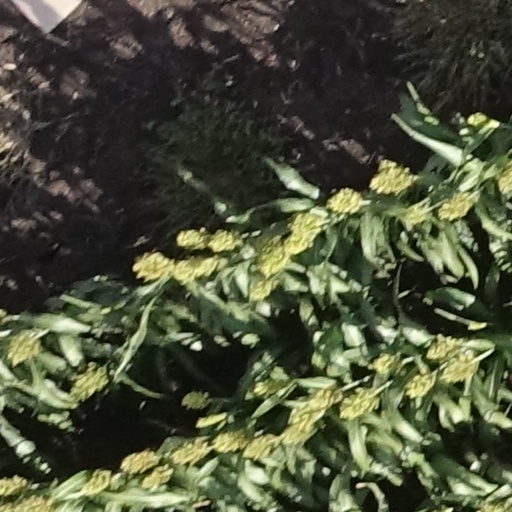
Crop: sorghum